Michele Mascitti

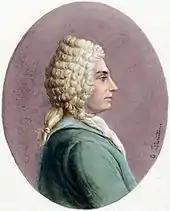
Michele Mascitti watercolor by "E. Fiorentino." [Antonio Enrico Fiorentino (1894-1962)] after Anne Marie Doublet

Michele Mascitti (1664 in Villa Santa Maria (from Chieti); 24 April 1760 in Paris) was an Italian violinist and Baroque composer.